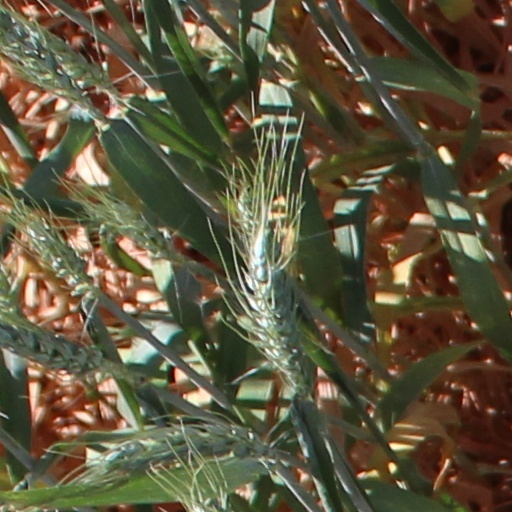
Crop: wheat